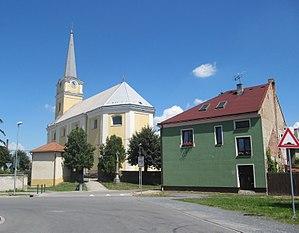
Vlkoš est une commune du district de Přerov, dans la région d'Olomouc, en République tchèque. Sa population s'élevait à 706 habitants en 2018.